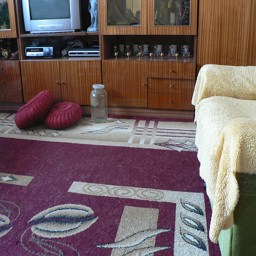
a rugged carpet with a wooden entertainment center
A picture of a living room with an entertainment center.
A bedroom with a nice carpet next to a bed and pillows.
A hotel room has rugs and pillows on the floor.
EXTRA LARGE ENTERTAINMENT CENTER SITTING ON PURPLE AND WHITE CARPET